Chernobylite

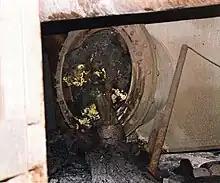
Chernobylite present inside the steam suppression pools.

Chernobylite is a technogenic compound, a crystalline zirconium silicate with a high (up to 10%) content of uranium as a solid solution.